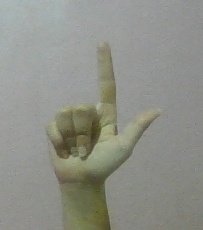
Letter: laam